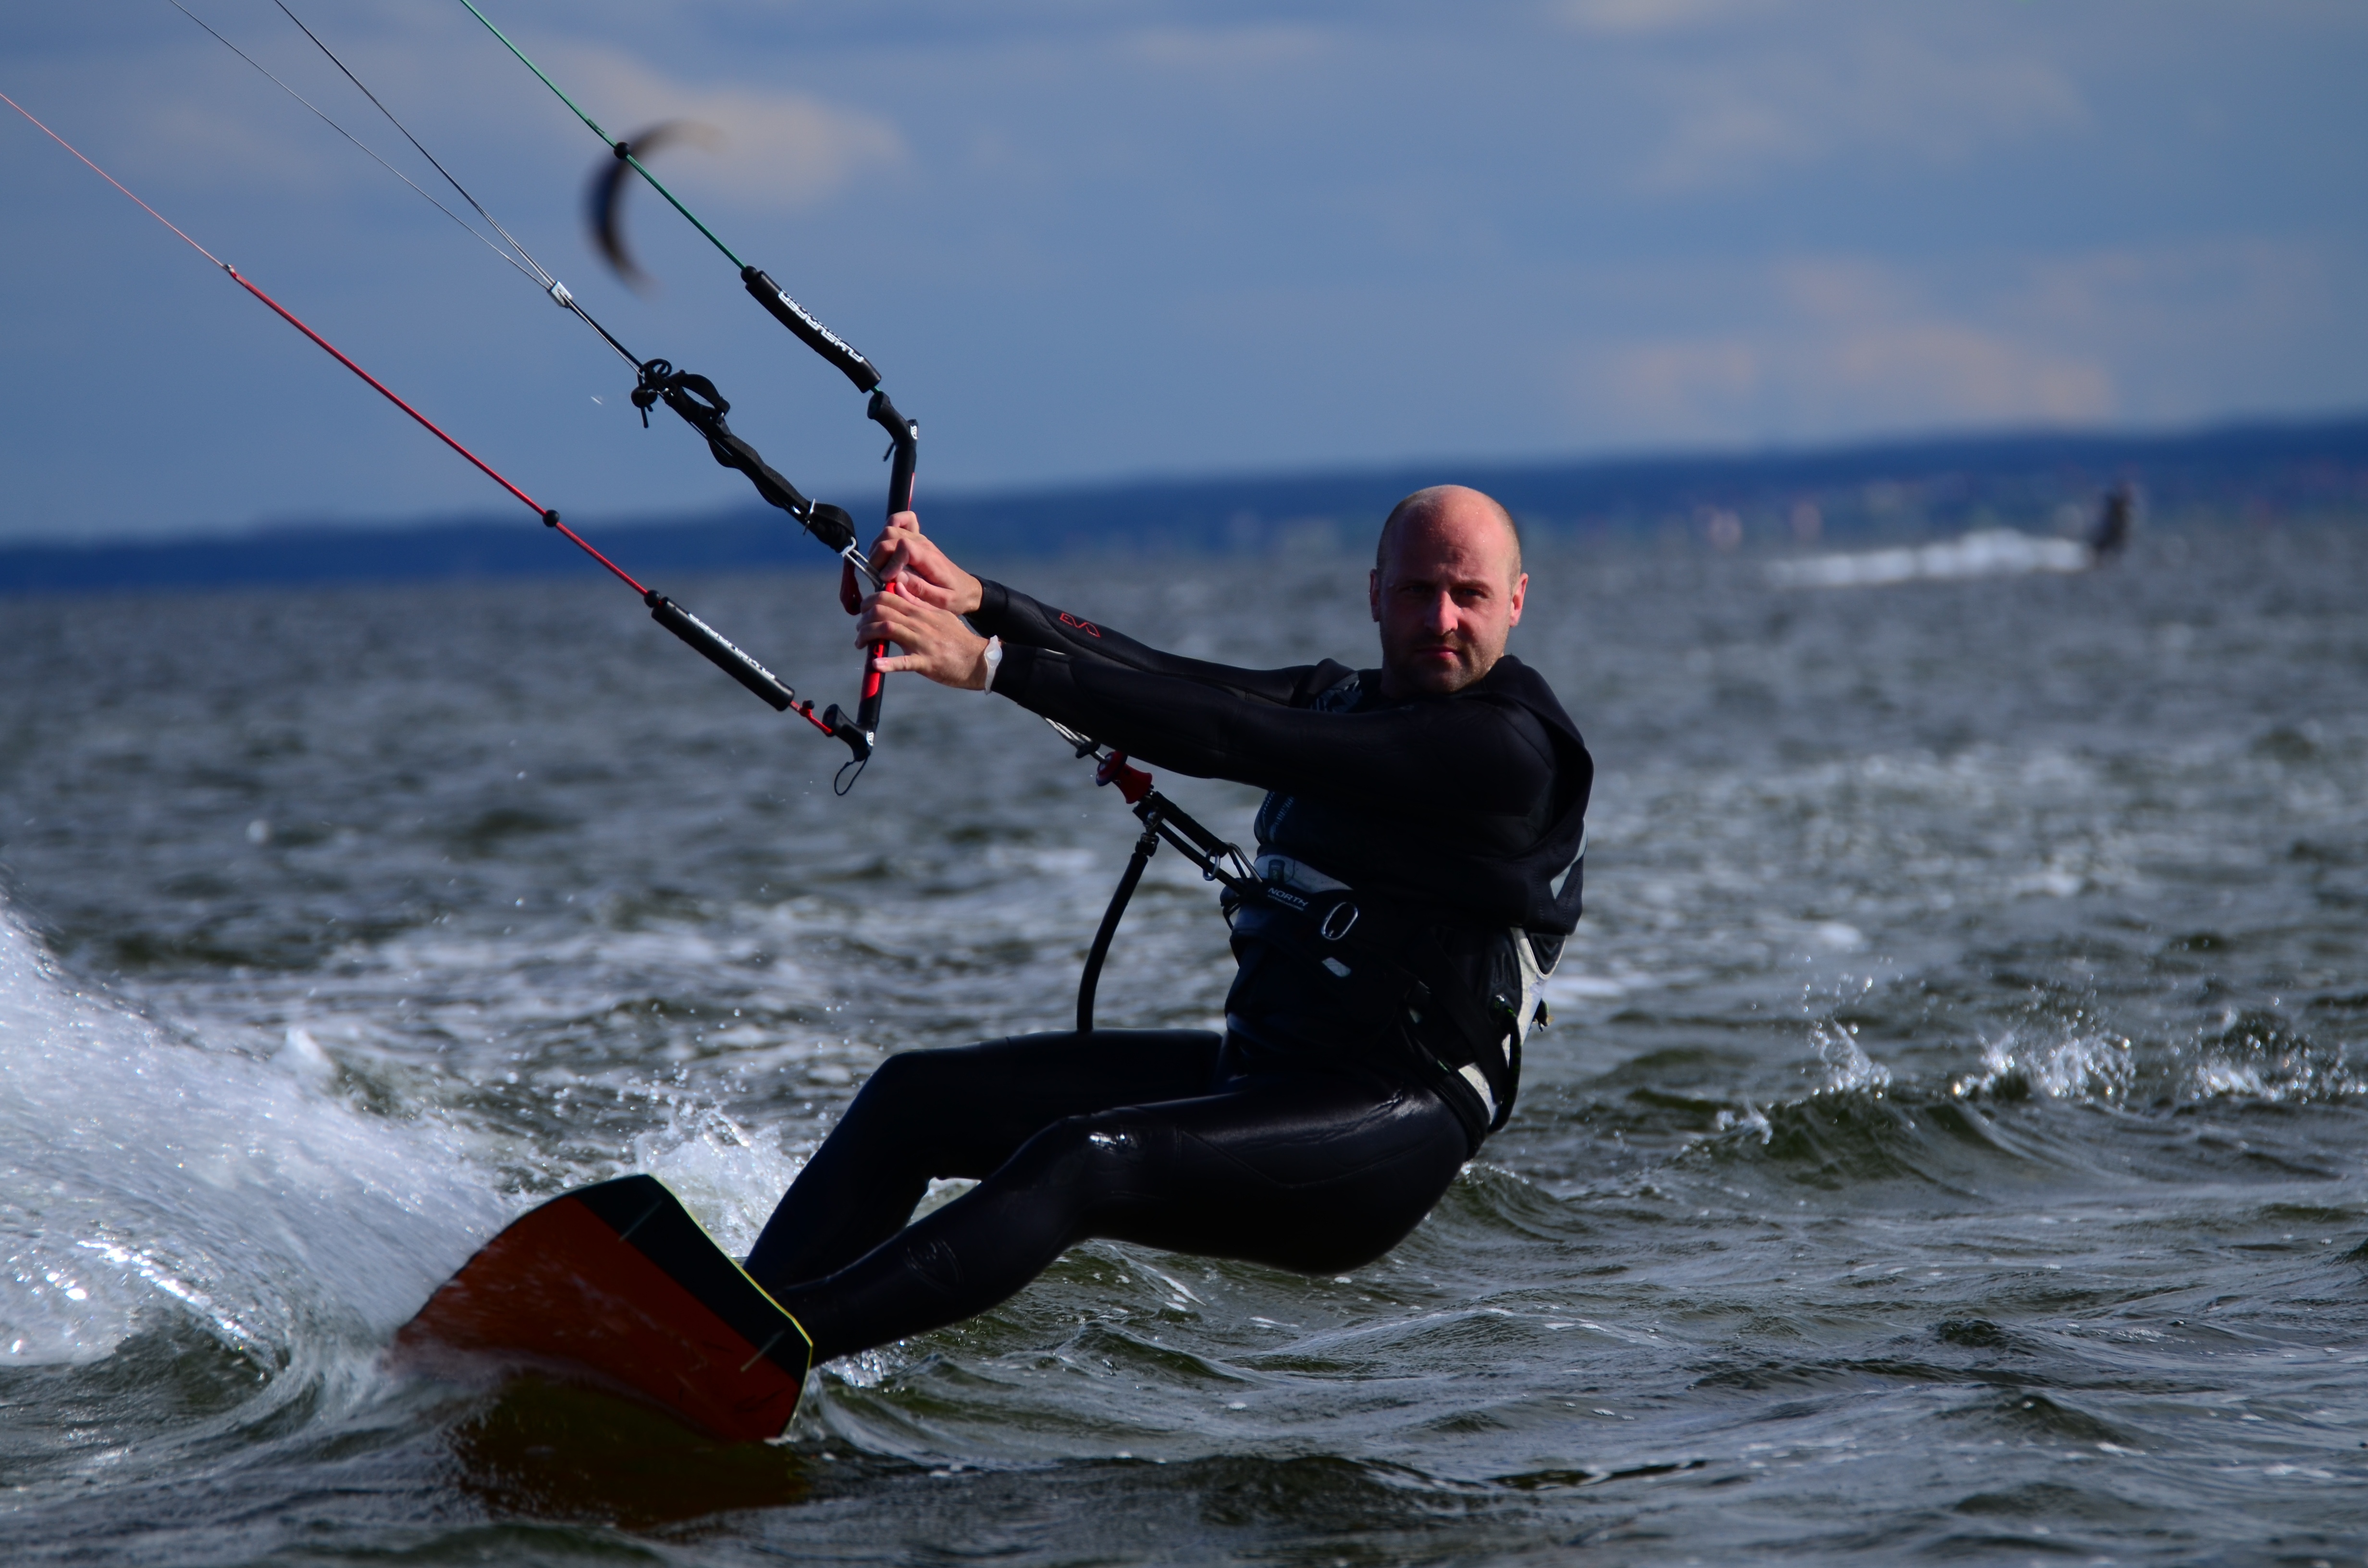
sea, water, board, wave, wind, guy, kite, sailing, extreme sport, toy, sports, windsurfing, kitesurfing, hel, helium, the coast, water sport, windsports, wind wave, boardsport, surfing equipment and supplies, kite sports, surface water sports, individual sports